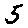
Label: 5